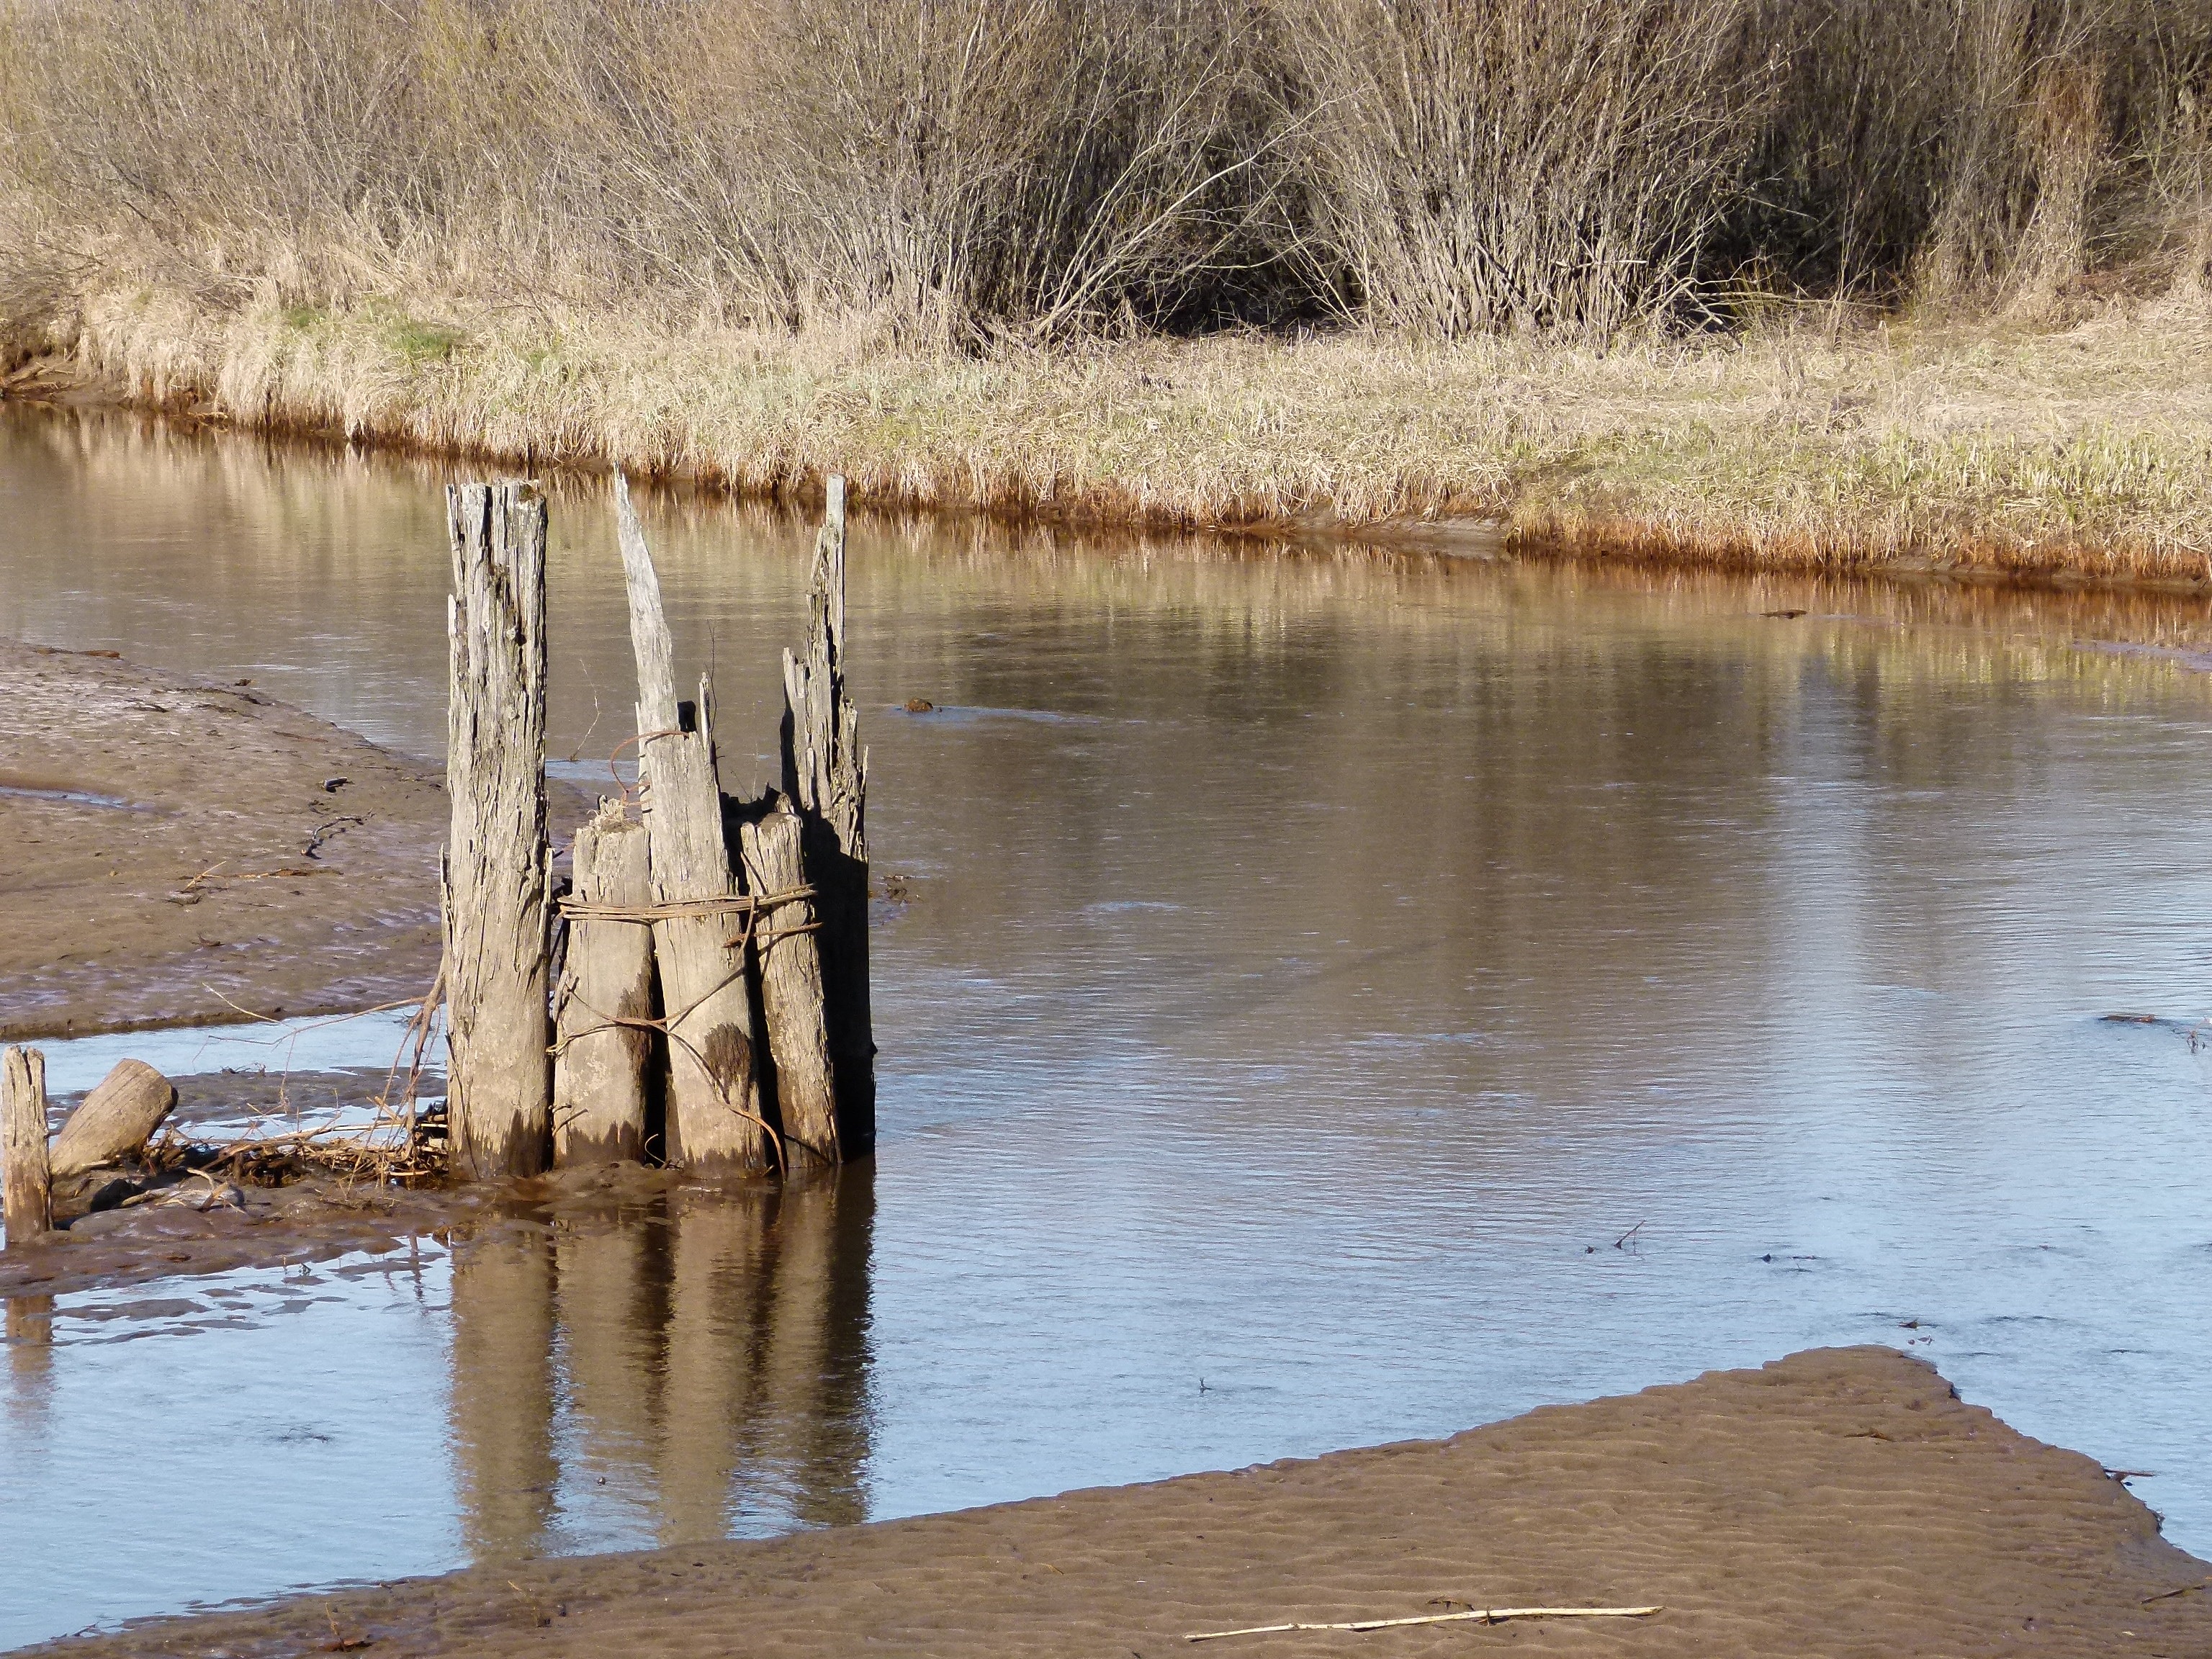
landscape, water, nature, marsh, swamp, wilderness, wood, countryside, shore, lake, river, wildlife, reflection, scenery, waterway, body of water, canada, wetland, grasses, marshland, british columbia, natural environment, pemberton, wooden poles